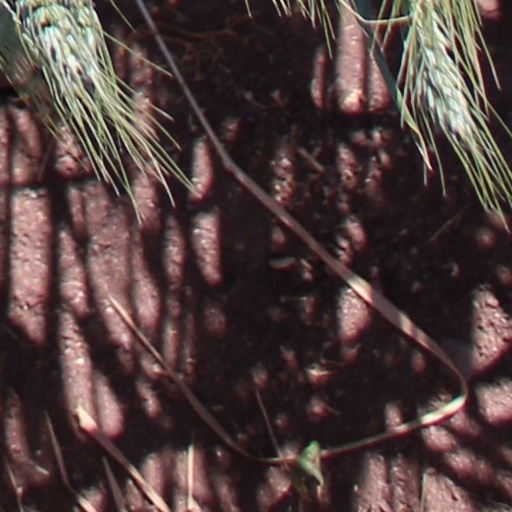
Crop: wheat